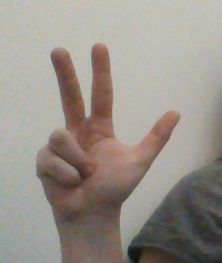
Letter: al